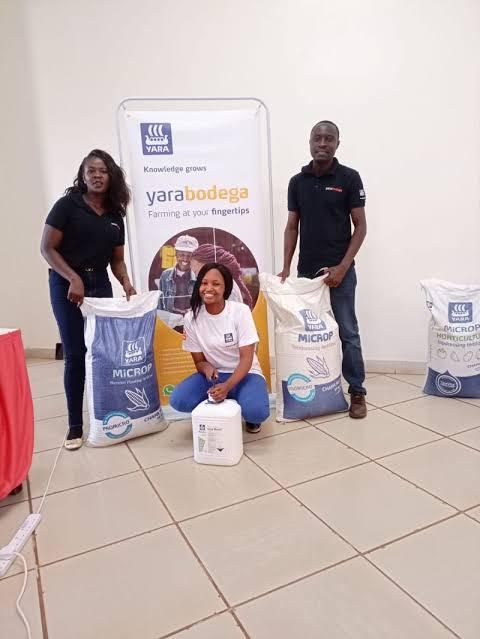
Wakulima watatu: wa kike kwa wa kiume wameshikilia mifuko yenye mbolea na pembejeo zinazotumiwa katika kilimo, kwa ajili ya ukuzaji na ustawishaji wa mimea ili kupata mazao bora.